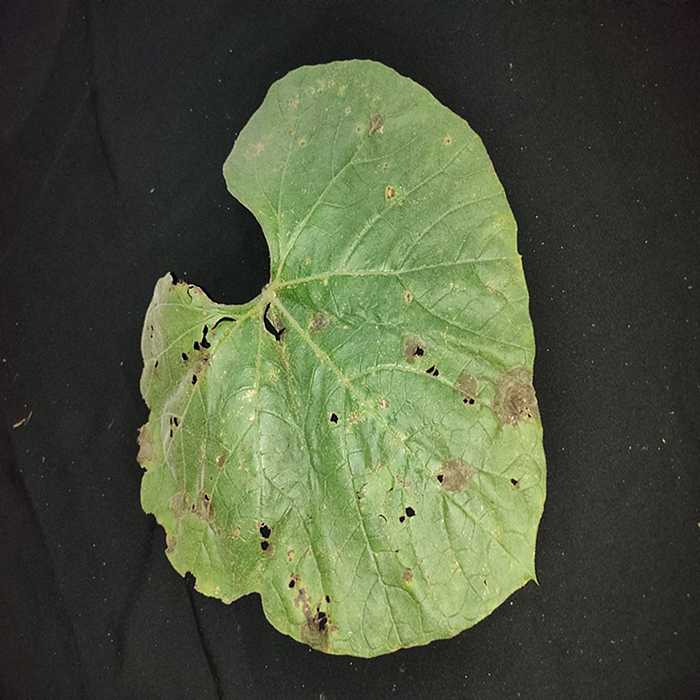
Plant: Bottle gourd
Label: Anthracnose